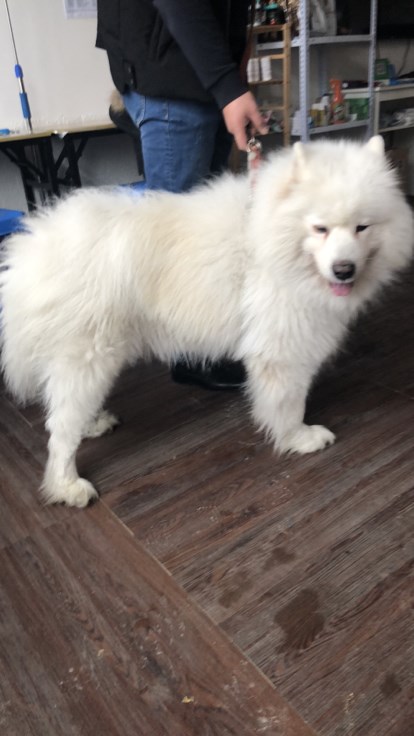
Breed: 2192-n000088-Samoyed